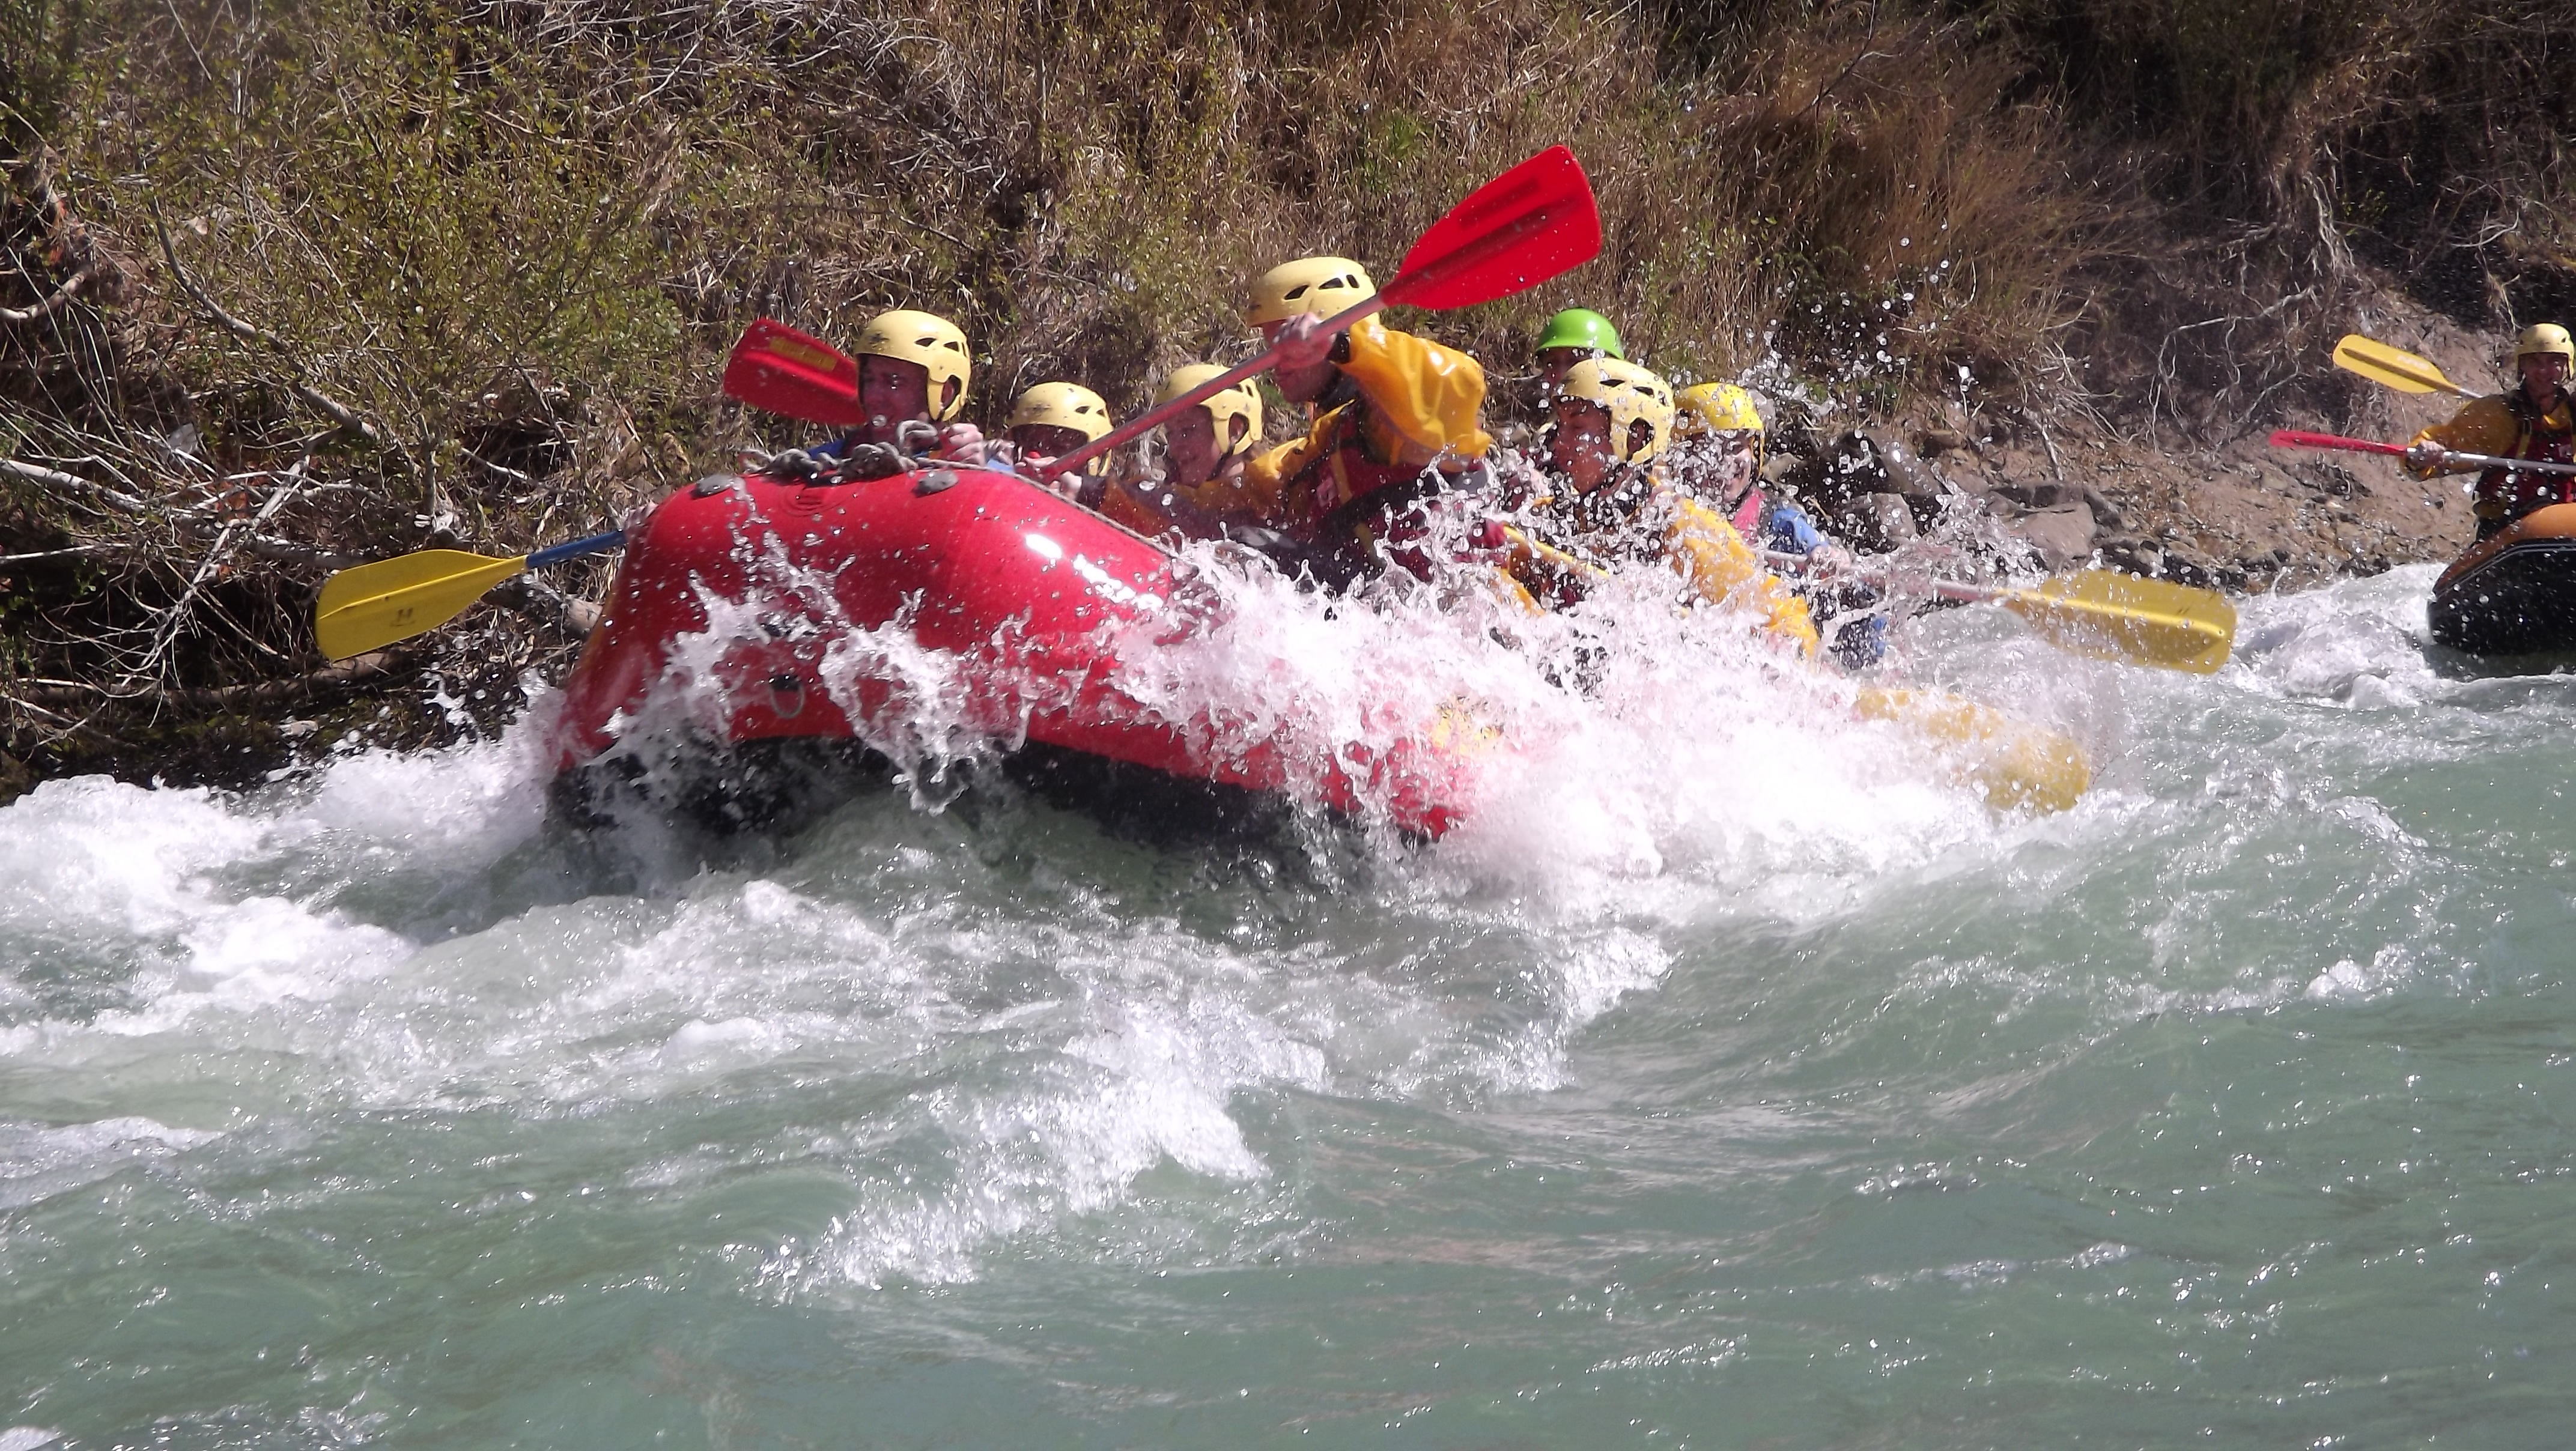
people, boat, river, recreation, rapid, extreme sport, cruise, sports, boating, rapids, adventurous, water sport, rafting, rubber boat, outdoor recreation, watercraft rowing, whitewater kayaking